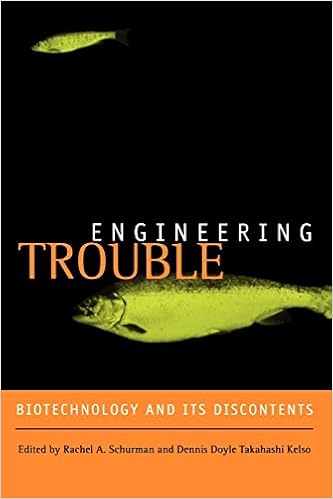
Engineering Trouble: Biotechnology and Its Discontents
Category: Books
From the Inside Flap "This collection is a comprehensive approach in two senses: in capturing the institutional, social, and cultural dimensions of biotechnology, and in emphasizing the contingencies of biotechnology stemming from power relations within the industry and within society at large."--Philip McMichael, author of Development and Social Change: A Global Perspective " Engineering Trouble addresses an important and timely issue of significant interest to social scientists and policy makers. The authors cover the range of political, economic, social, and moral forces which are both shaping and being shaped by this new technology."--William Lacy, coauthor of Plants, Power, and Profit: Social, Economic, and Ethical Consequences of the New Biotechnologies From the Back Cover "This collection is a comprehensive approach in two senses: in capturing the institutional, social, and cultural dimensions of biotechnology, and in emphasizing the contingencies of biotechnology stemming from power relations within the industry and within society at large."―Philip McMichael, author of Development and Social Change: A Global Perspective " Engineering Trouble addresses an important and timely issue of significant interest to social scientists and policy makers. The authors cover the range of political, economic, social, and moral forces which are both shaping and being shaped by this new technology."―William Lacy, coauthor of Plants, Power, and Profit: Social, Economic, and Ethical Consequences of the New Biotechnologies About the Author Rachel A. Schurman is Assistant Professor of Sociology at the University of Illinois, Champaign-Urbana. She is the coauthor of Taking Population Seriously (1988) and Betraying the National Interest (1987). Dennis Doyle Takahashi Kelso is Assistant Professor of Environmental Studies at the University of California, Santa Cruz.
Features: Talk of genetically engineered organisms (GEOs) has moved from the hushed corridors of life science corporations to the front pages of the world’s major newspapers. As Europeans began rejecting genetically engineered foods in the marketplace, the StarLink corn incident exploded in the United States and farmers set fire to genetically modified crops in India. Citizens and consumers have become increasingly aware of and troubled by the issues surrounding these new technologies. Considering cases from agriculture, food, forestry, and pharmaceuticals, this book examines some of the most pressing questions raised by genetic engineering. What determines whether GEOs enter the food supply, and how are such decisions being made? How is the biotechnology industry using its power to reshape food, fiber, and pharmaceutical production, and how are citizen-activists challenging these initiatives? And what are the social and political consequences of global differences over GEOs?